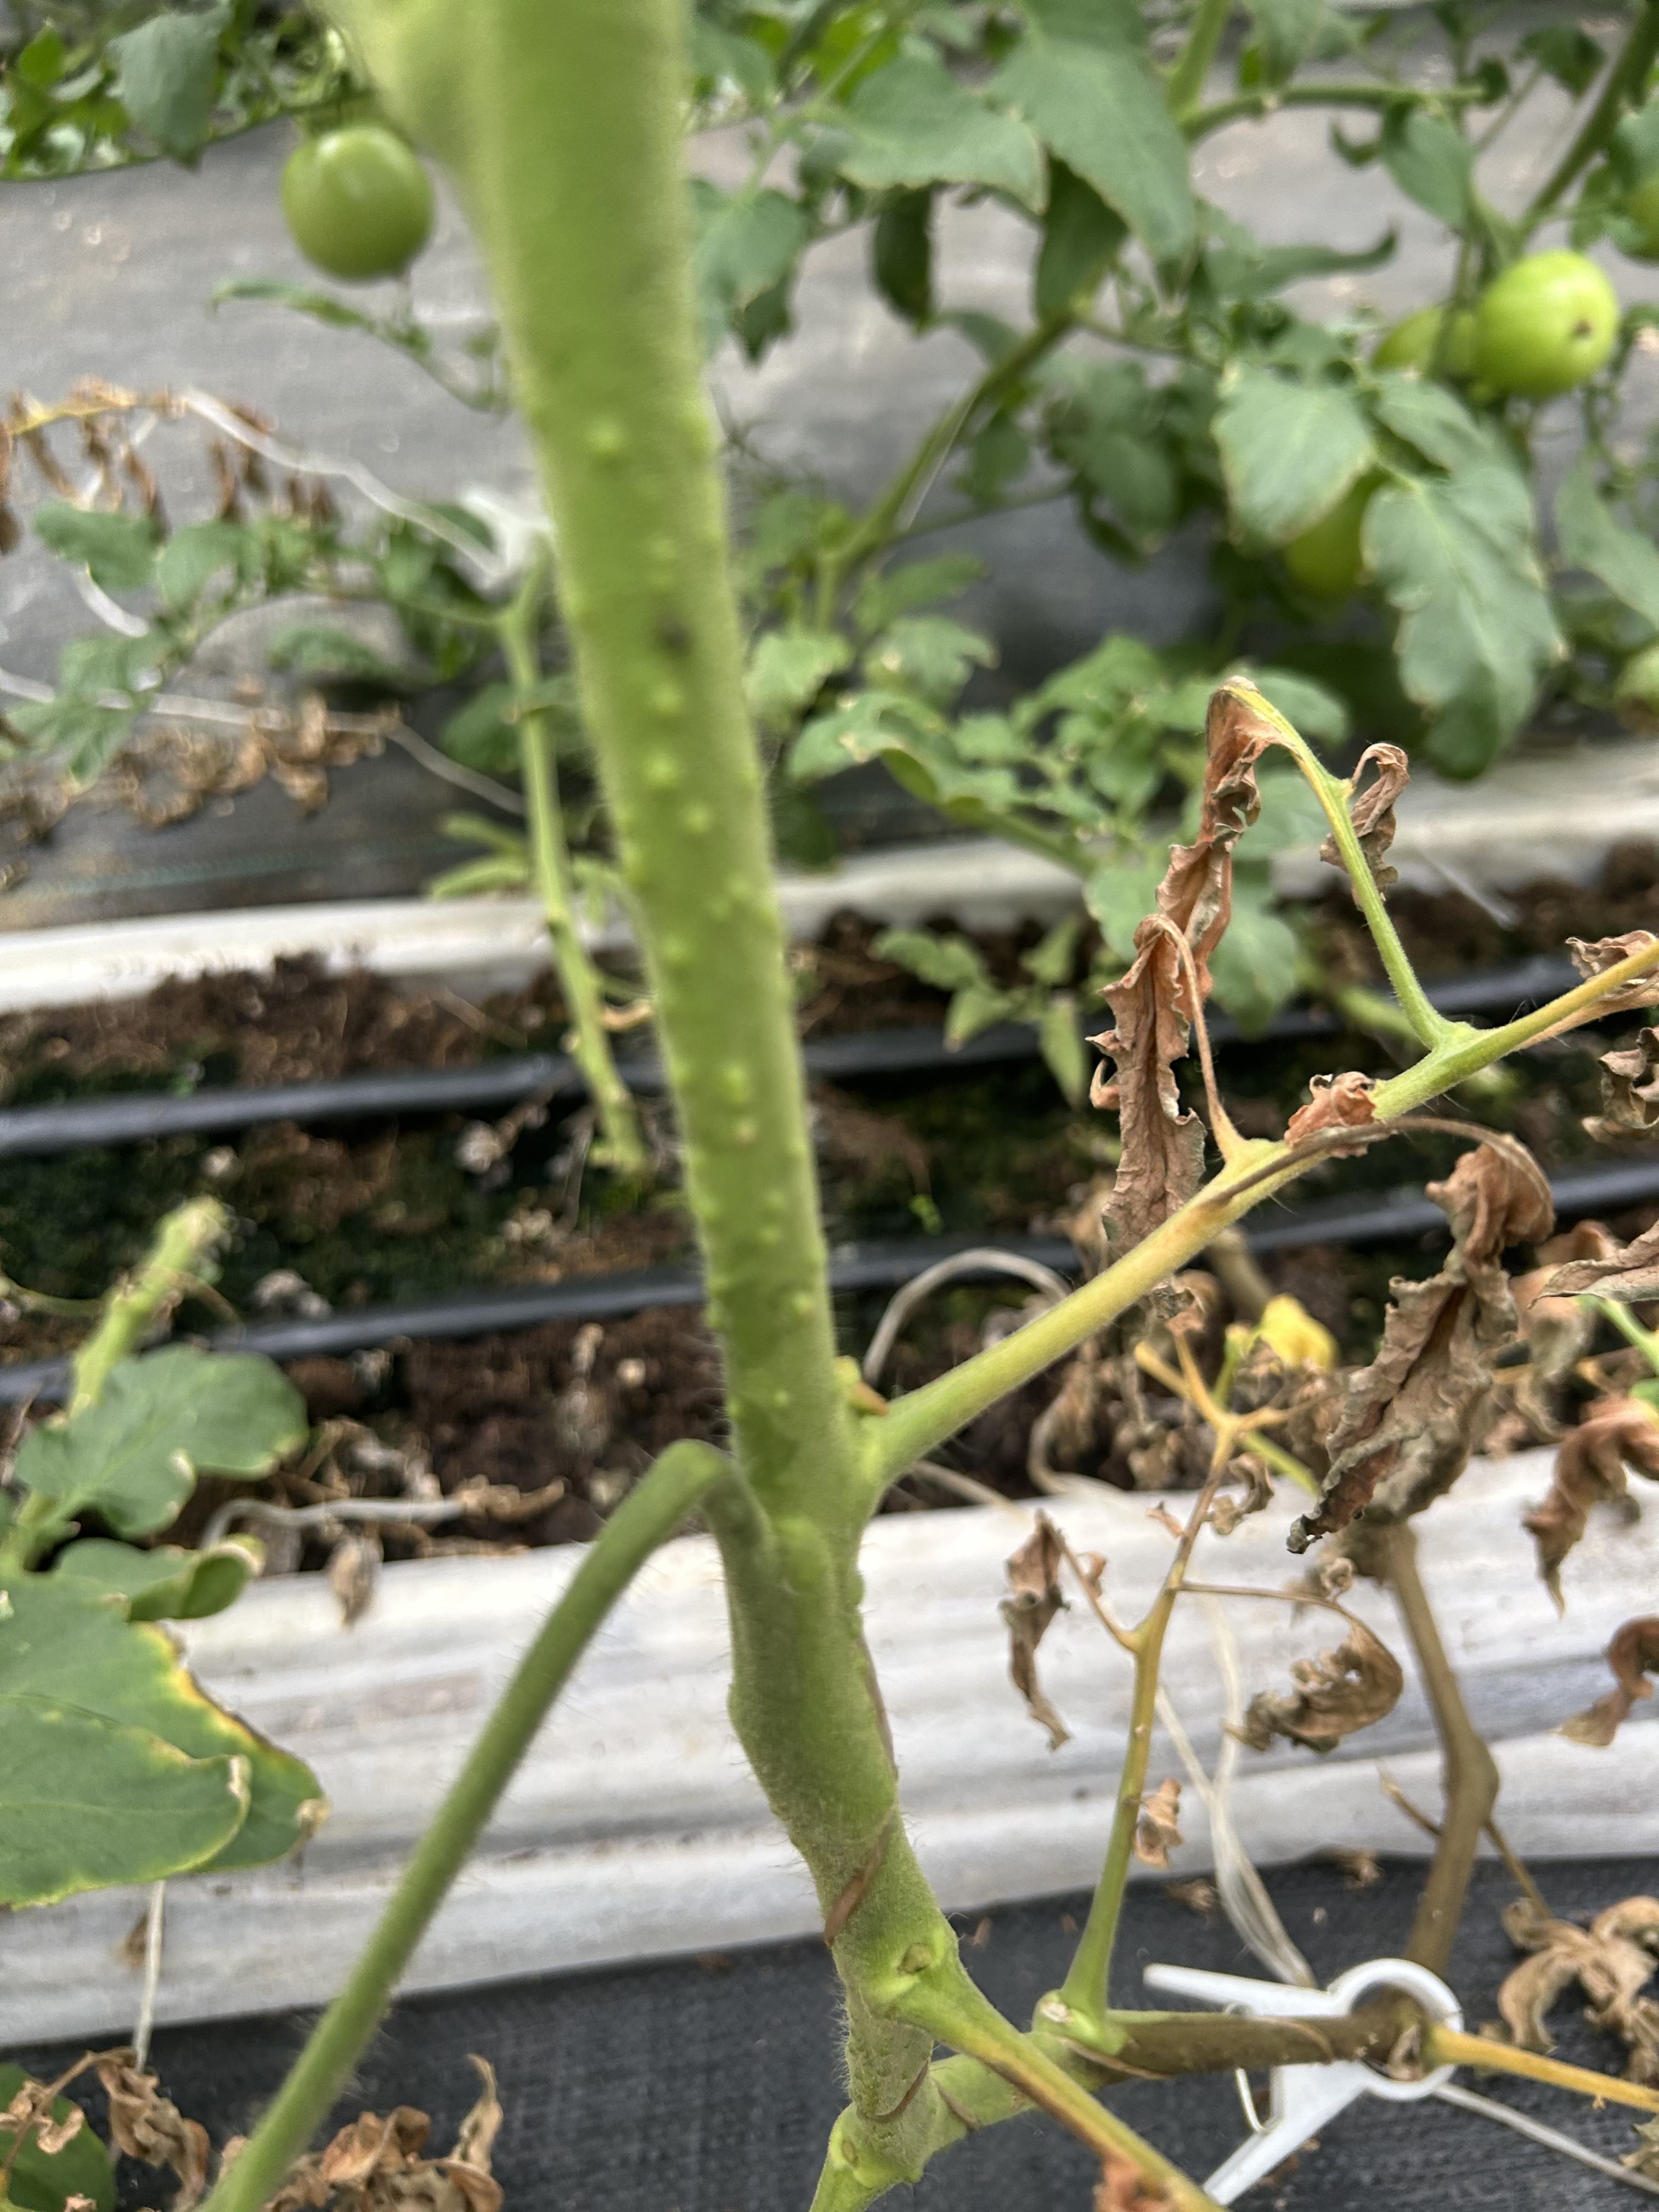
Disease: Wilt